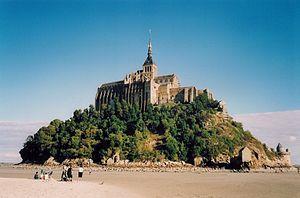
Hildebert II, né au Xᵉ siècle et mort le 1ᵉʳ octobre 1023 est un bénédictin normand, quatrième abbé du Mont Saint-Michel de 1017 à 1023.
Johann-Friedrich Karq, baron de Bebembourg, seigneur de Kirchsletten, à Beunberg en Franconie, le 19 février 1648 et mort fin 1719, est un religieux allemand, quarante-sixième abbé du Mont Saint-Michel, de 1703 à 1719.